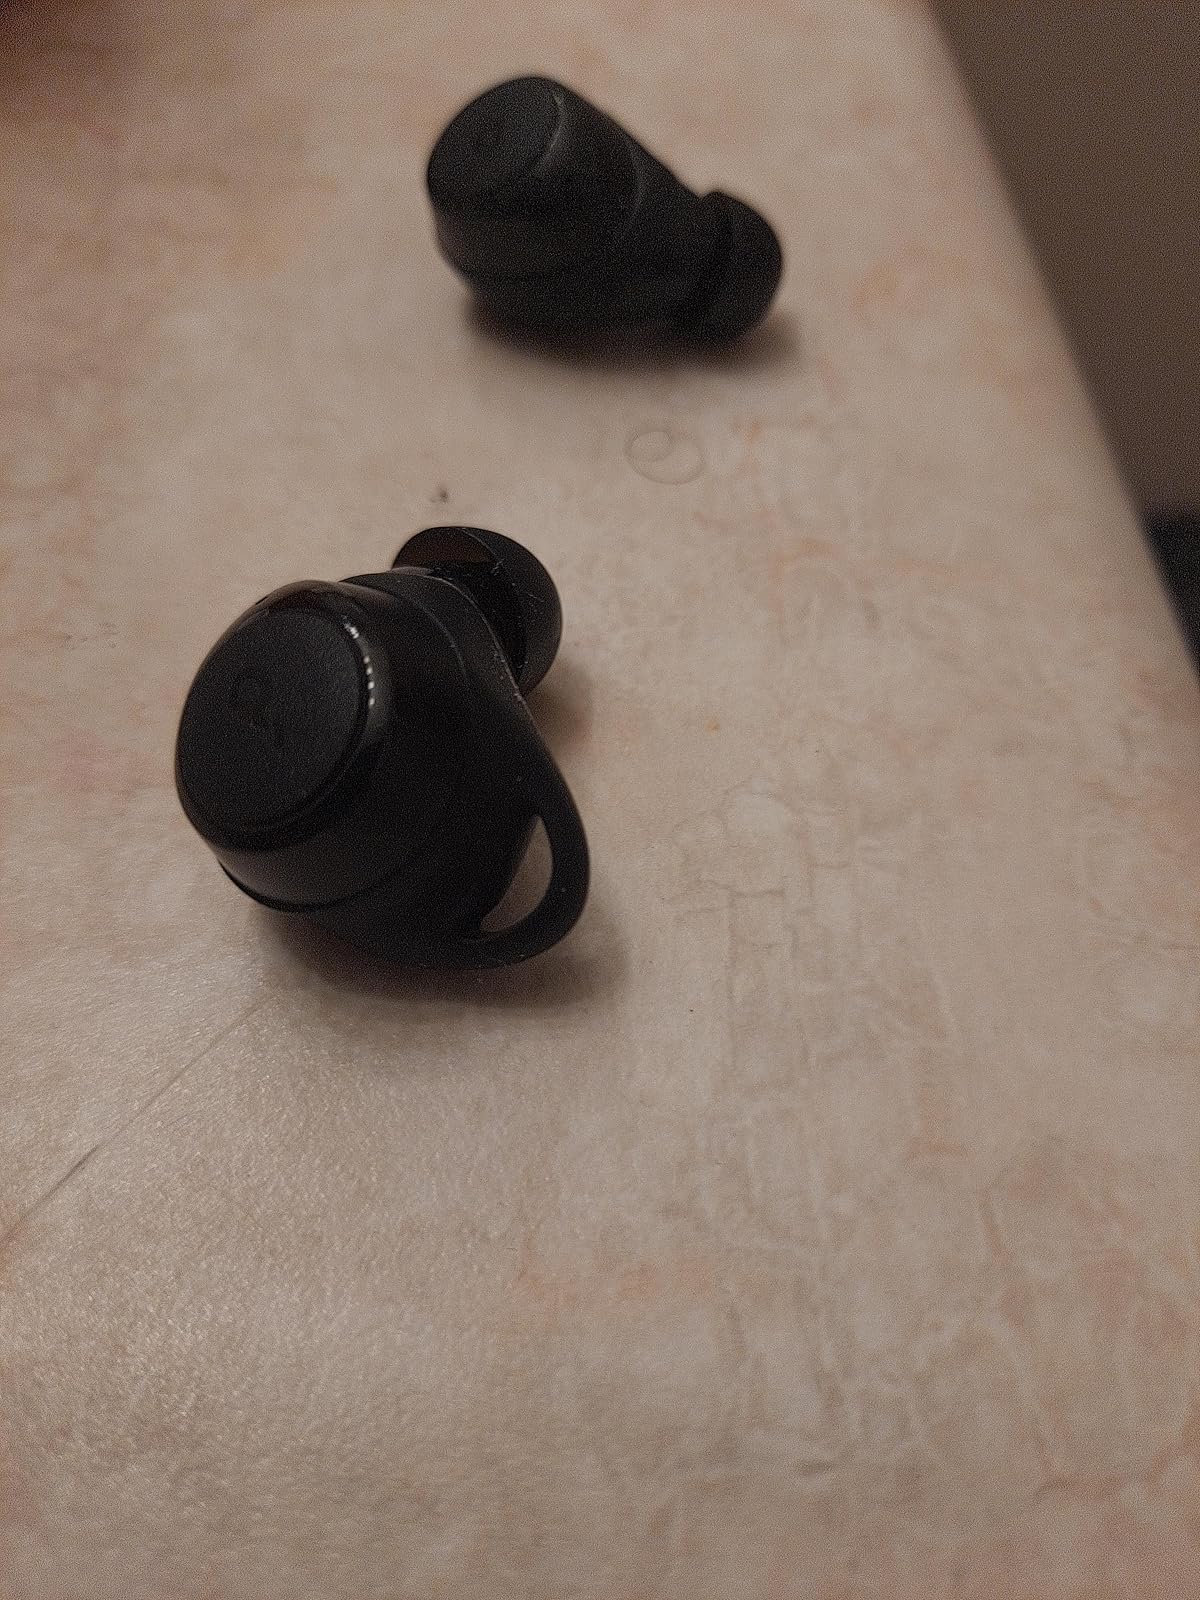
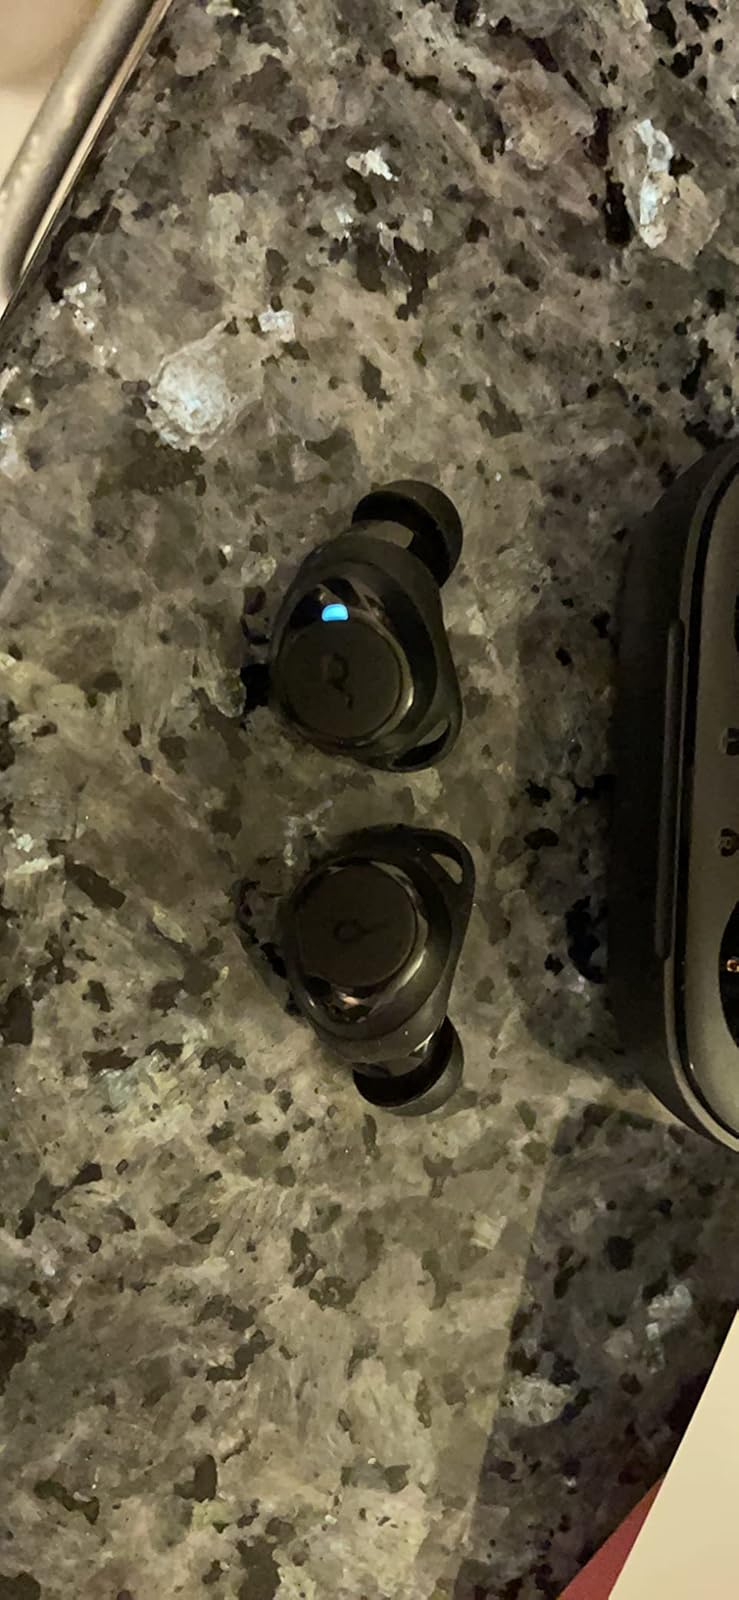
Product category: earbuds
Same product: yes